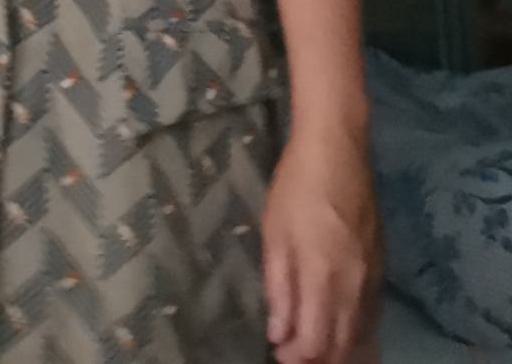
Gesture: no_gesture